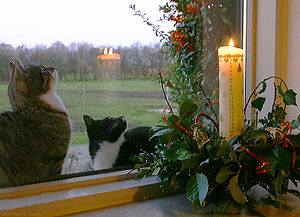
Kalenderlys
Kalenderlys og naboens katte.
Kalenderlyset er en forholdsvis ny juletradition, der bunder i en meget ældre skik, hvor man talte dagene til jul.